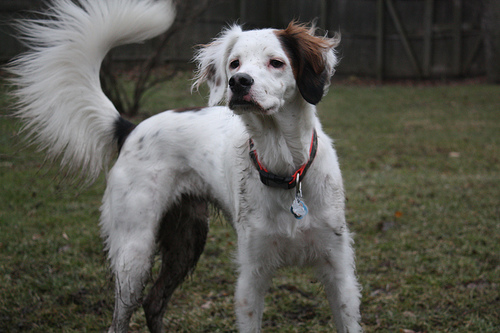
Animal: dog
Breed: english_setter